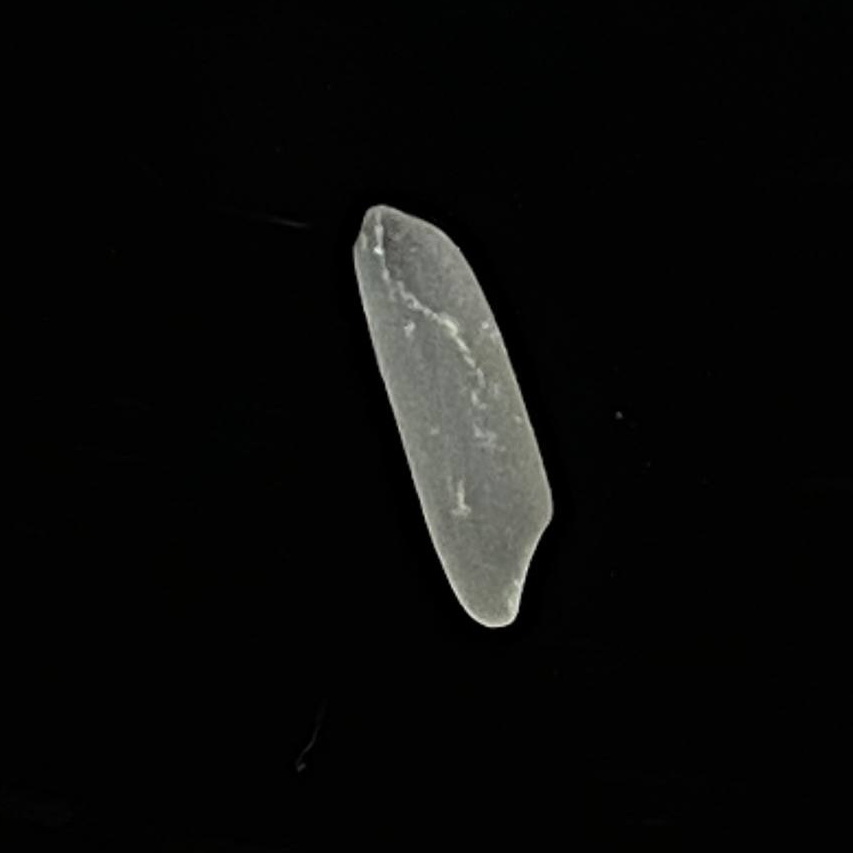
Rice variety: Shampakatari